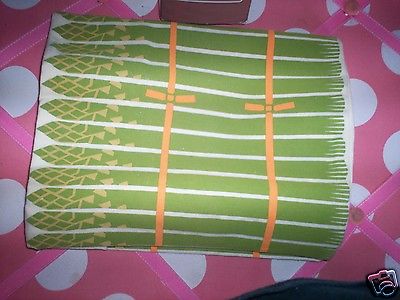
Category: toaster